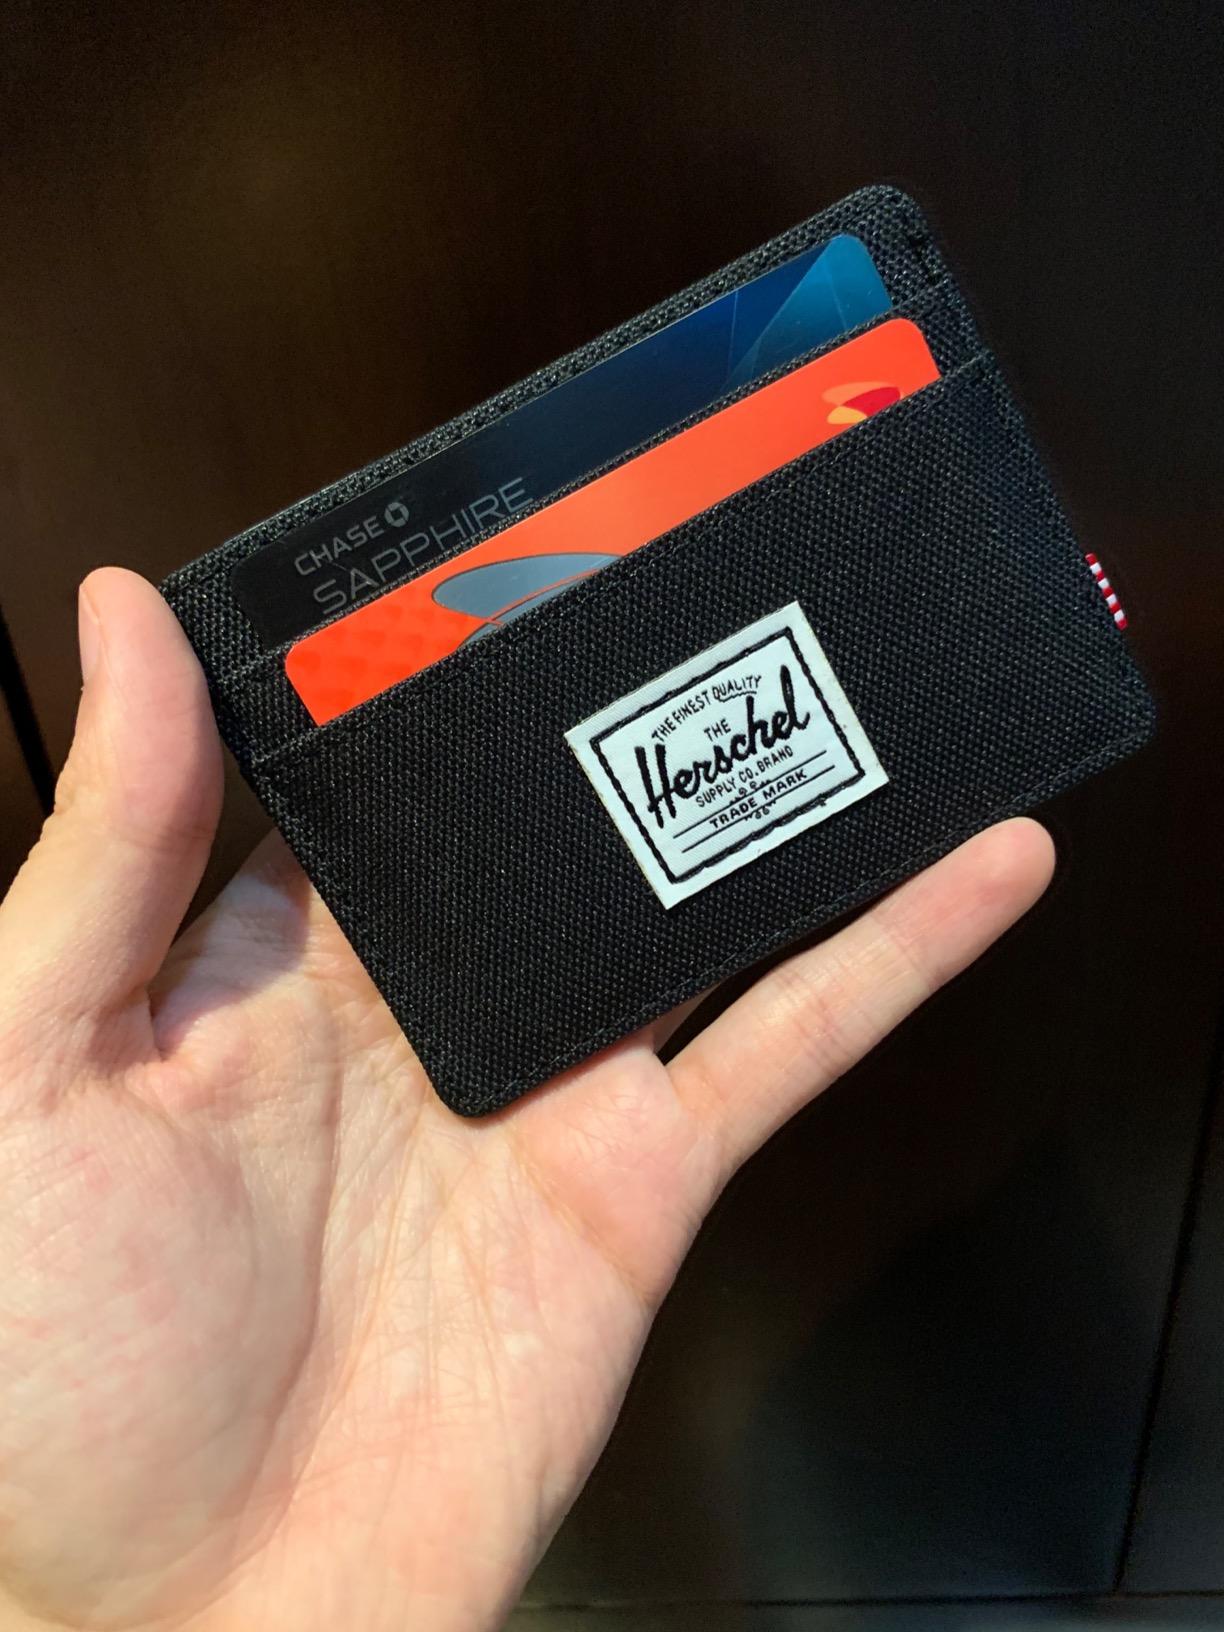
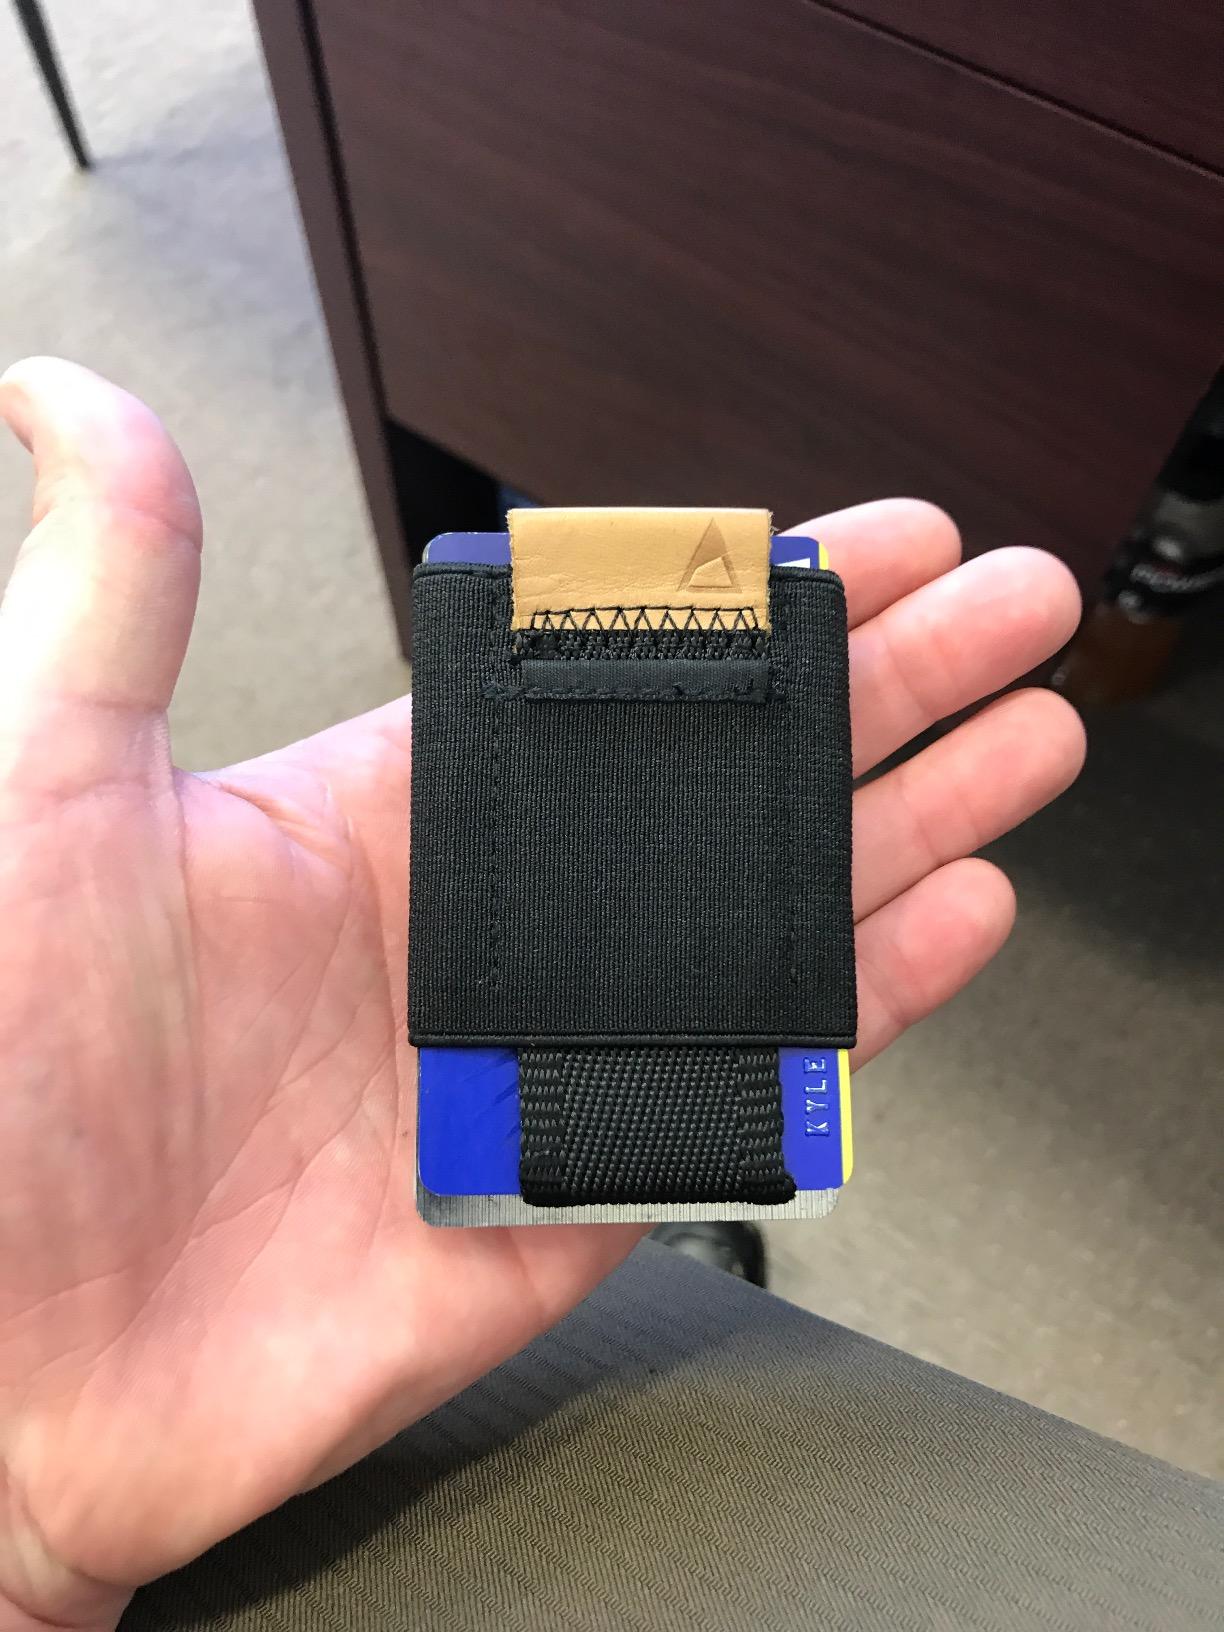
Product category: accessories_wallet
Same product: no